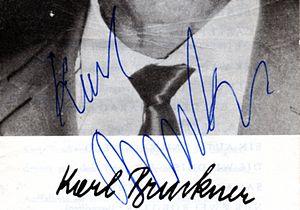
Karl Bruckner est un écrivain autrichien.